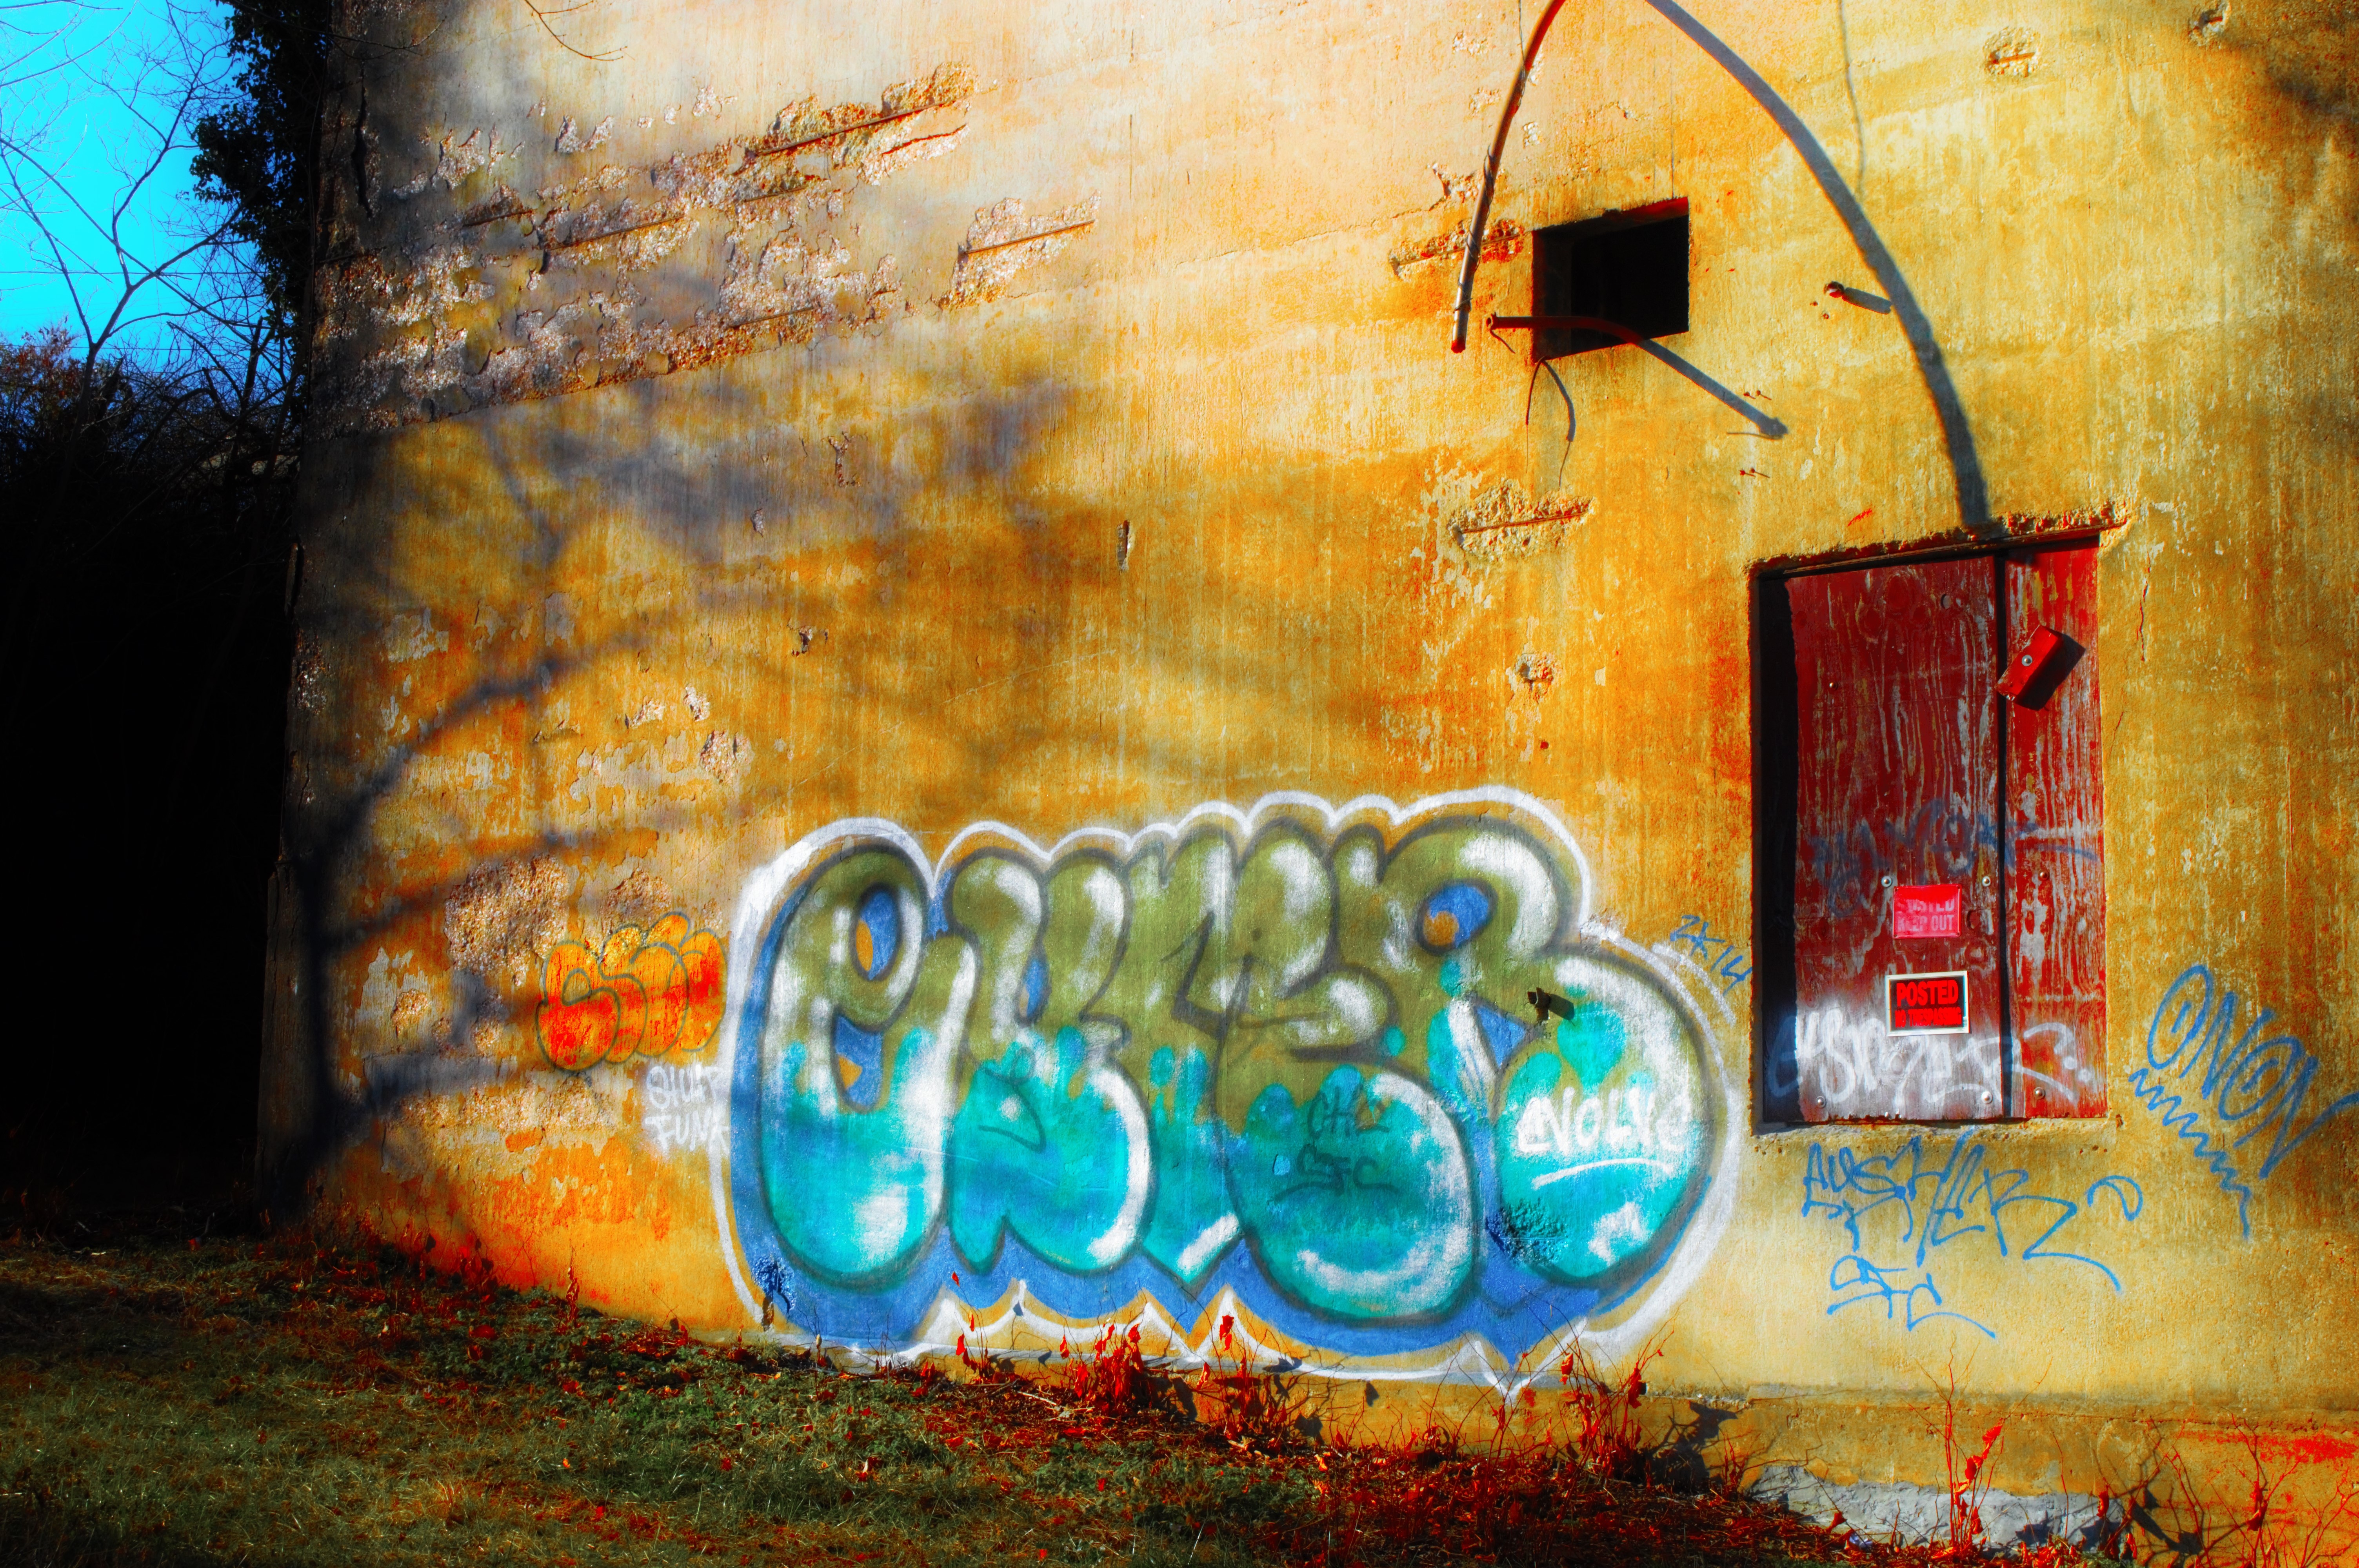
wall, color, graffiti, painting, art, modern art, acrylic paint